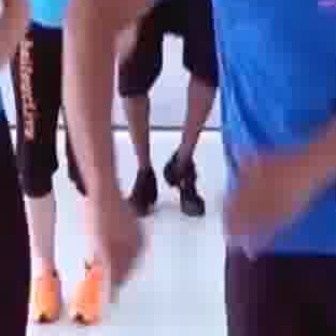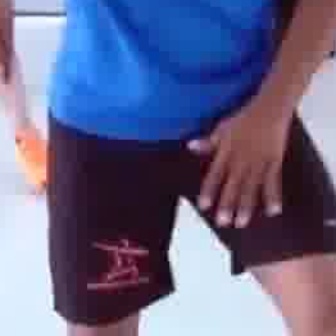
  Please identify the target specified by the bounding box [218,145,319,246] in the first image and locate it in the second image. Return the coordinates in [x_min,y_min,x_max,y_max] format.
Answer: [181,111,291,222]